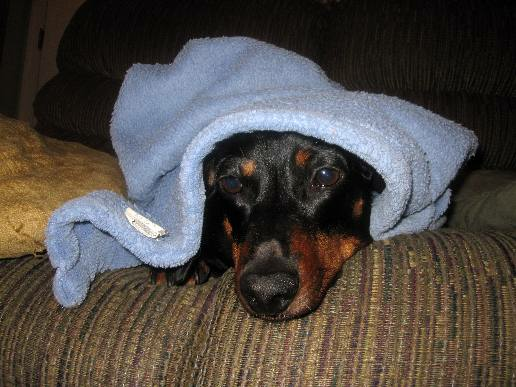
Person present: No